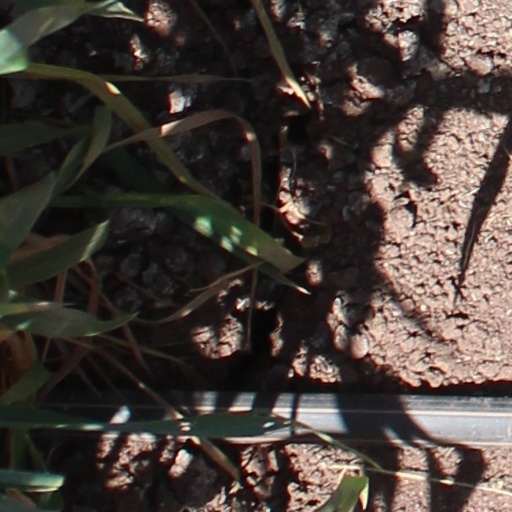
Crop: wheat